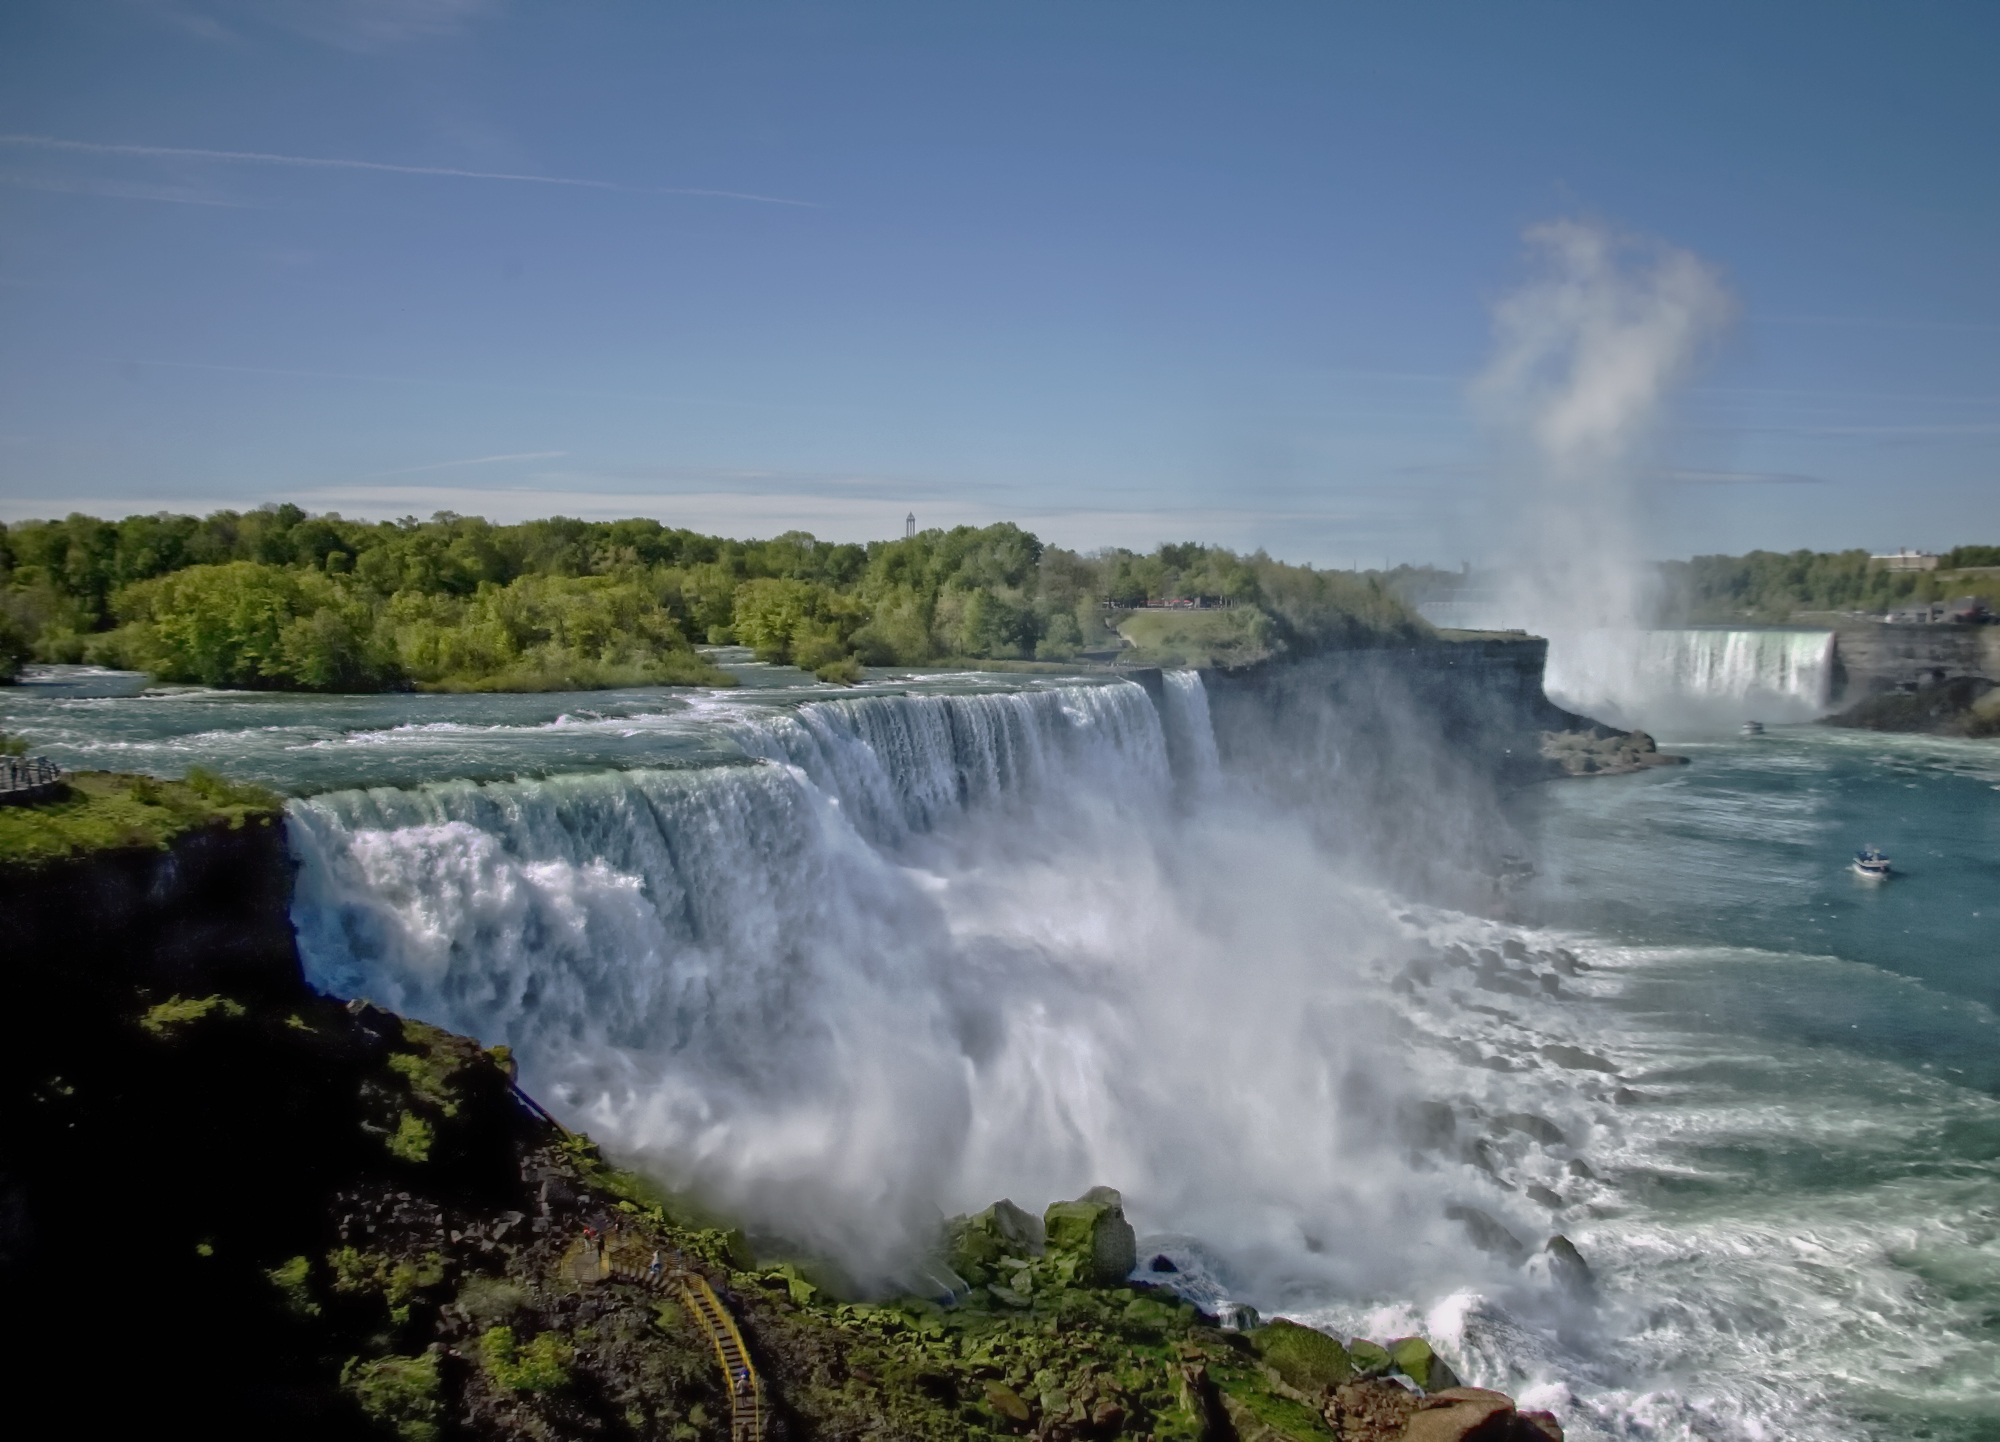
landscape, sea, coast, water, nature, waterfall, wave, river, scenic, landmark, tourism, body of water, trees, outside, hdr, famous, water feature, destinations, niagara falls, wind wave, cascading water